Soazza

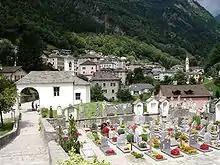
Soazza village

Soazza has an area, , of . Of this area, 7.2% is used for agricultural purposes, while 53.7% is forested. Of the rest of the land, 1.5% is settled (buildings or roads) and the remainder (37.7%) is non-productive (rivers, glaciers or mountains).